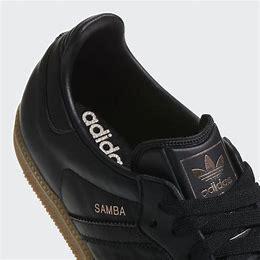
Brand: Adidas
Model: Samba